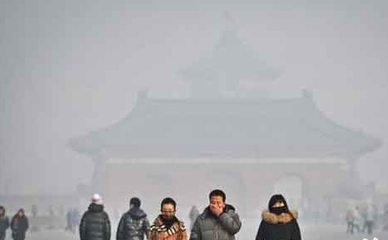
Weather: foggy or hazy